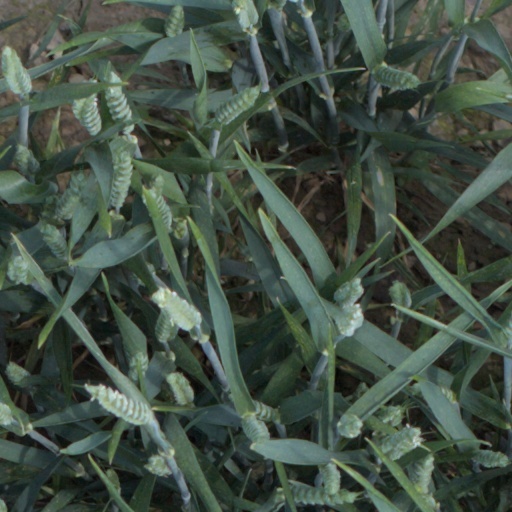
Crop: wheat